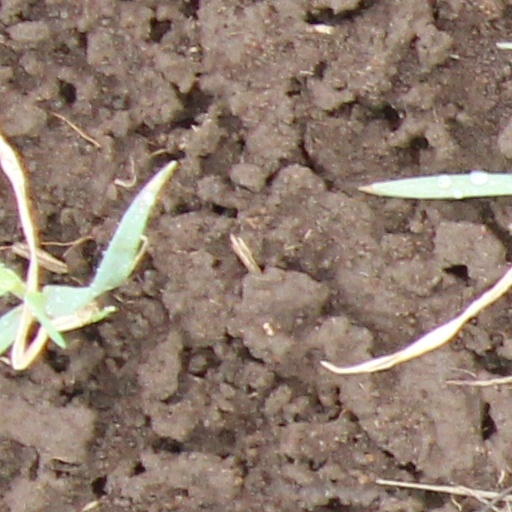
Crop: wheat